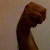
The image shows a hand gesture representing the letter 'M' in Indian Sign Language.